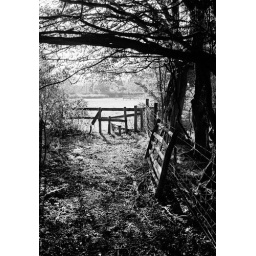
A contre-jour picture of Goose Lane in the centre of rural Kent. Black and white print on fibre paper